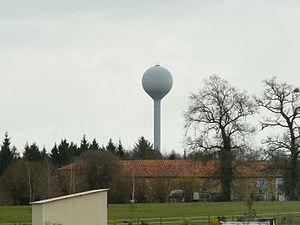
château d'eau de Sauvagnac, Charente, France
Sauvagnac est une commune du Sud-Ouest de la France, située dans le département de la Charente.